Francis Dunlap Gamewell

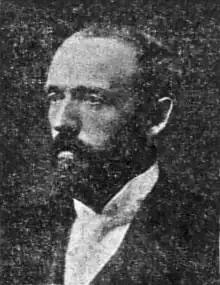
Dr. Frank D. Gamewell (c. 1905)

Gamewell was feted in the United States as a hero of the Boxer Rebellion with honorary degrees from Columbia and Syracuse. He was appointed by the Methodist Church as field secretary and later executive secretary of the Open Door Commission. His wife, Mary, died in 1906. He married again to Mary Ninde (1858–1947) and the couple returned to China as missionaries in 1909. He served 15 years in the position of secretary of education of the Methodist Church in China and 12 years as the general secretary of the China Christian Education Association. He retired to the United States.